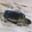
Label: turtle